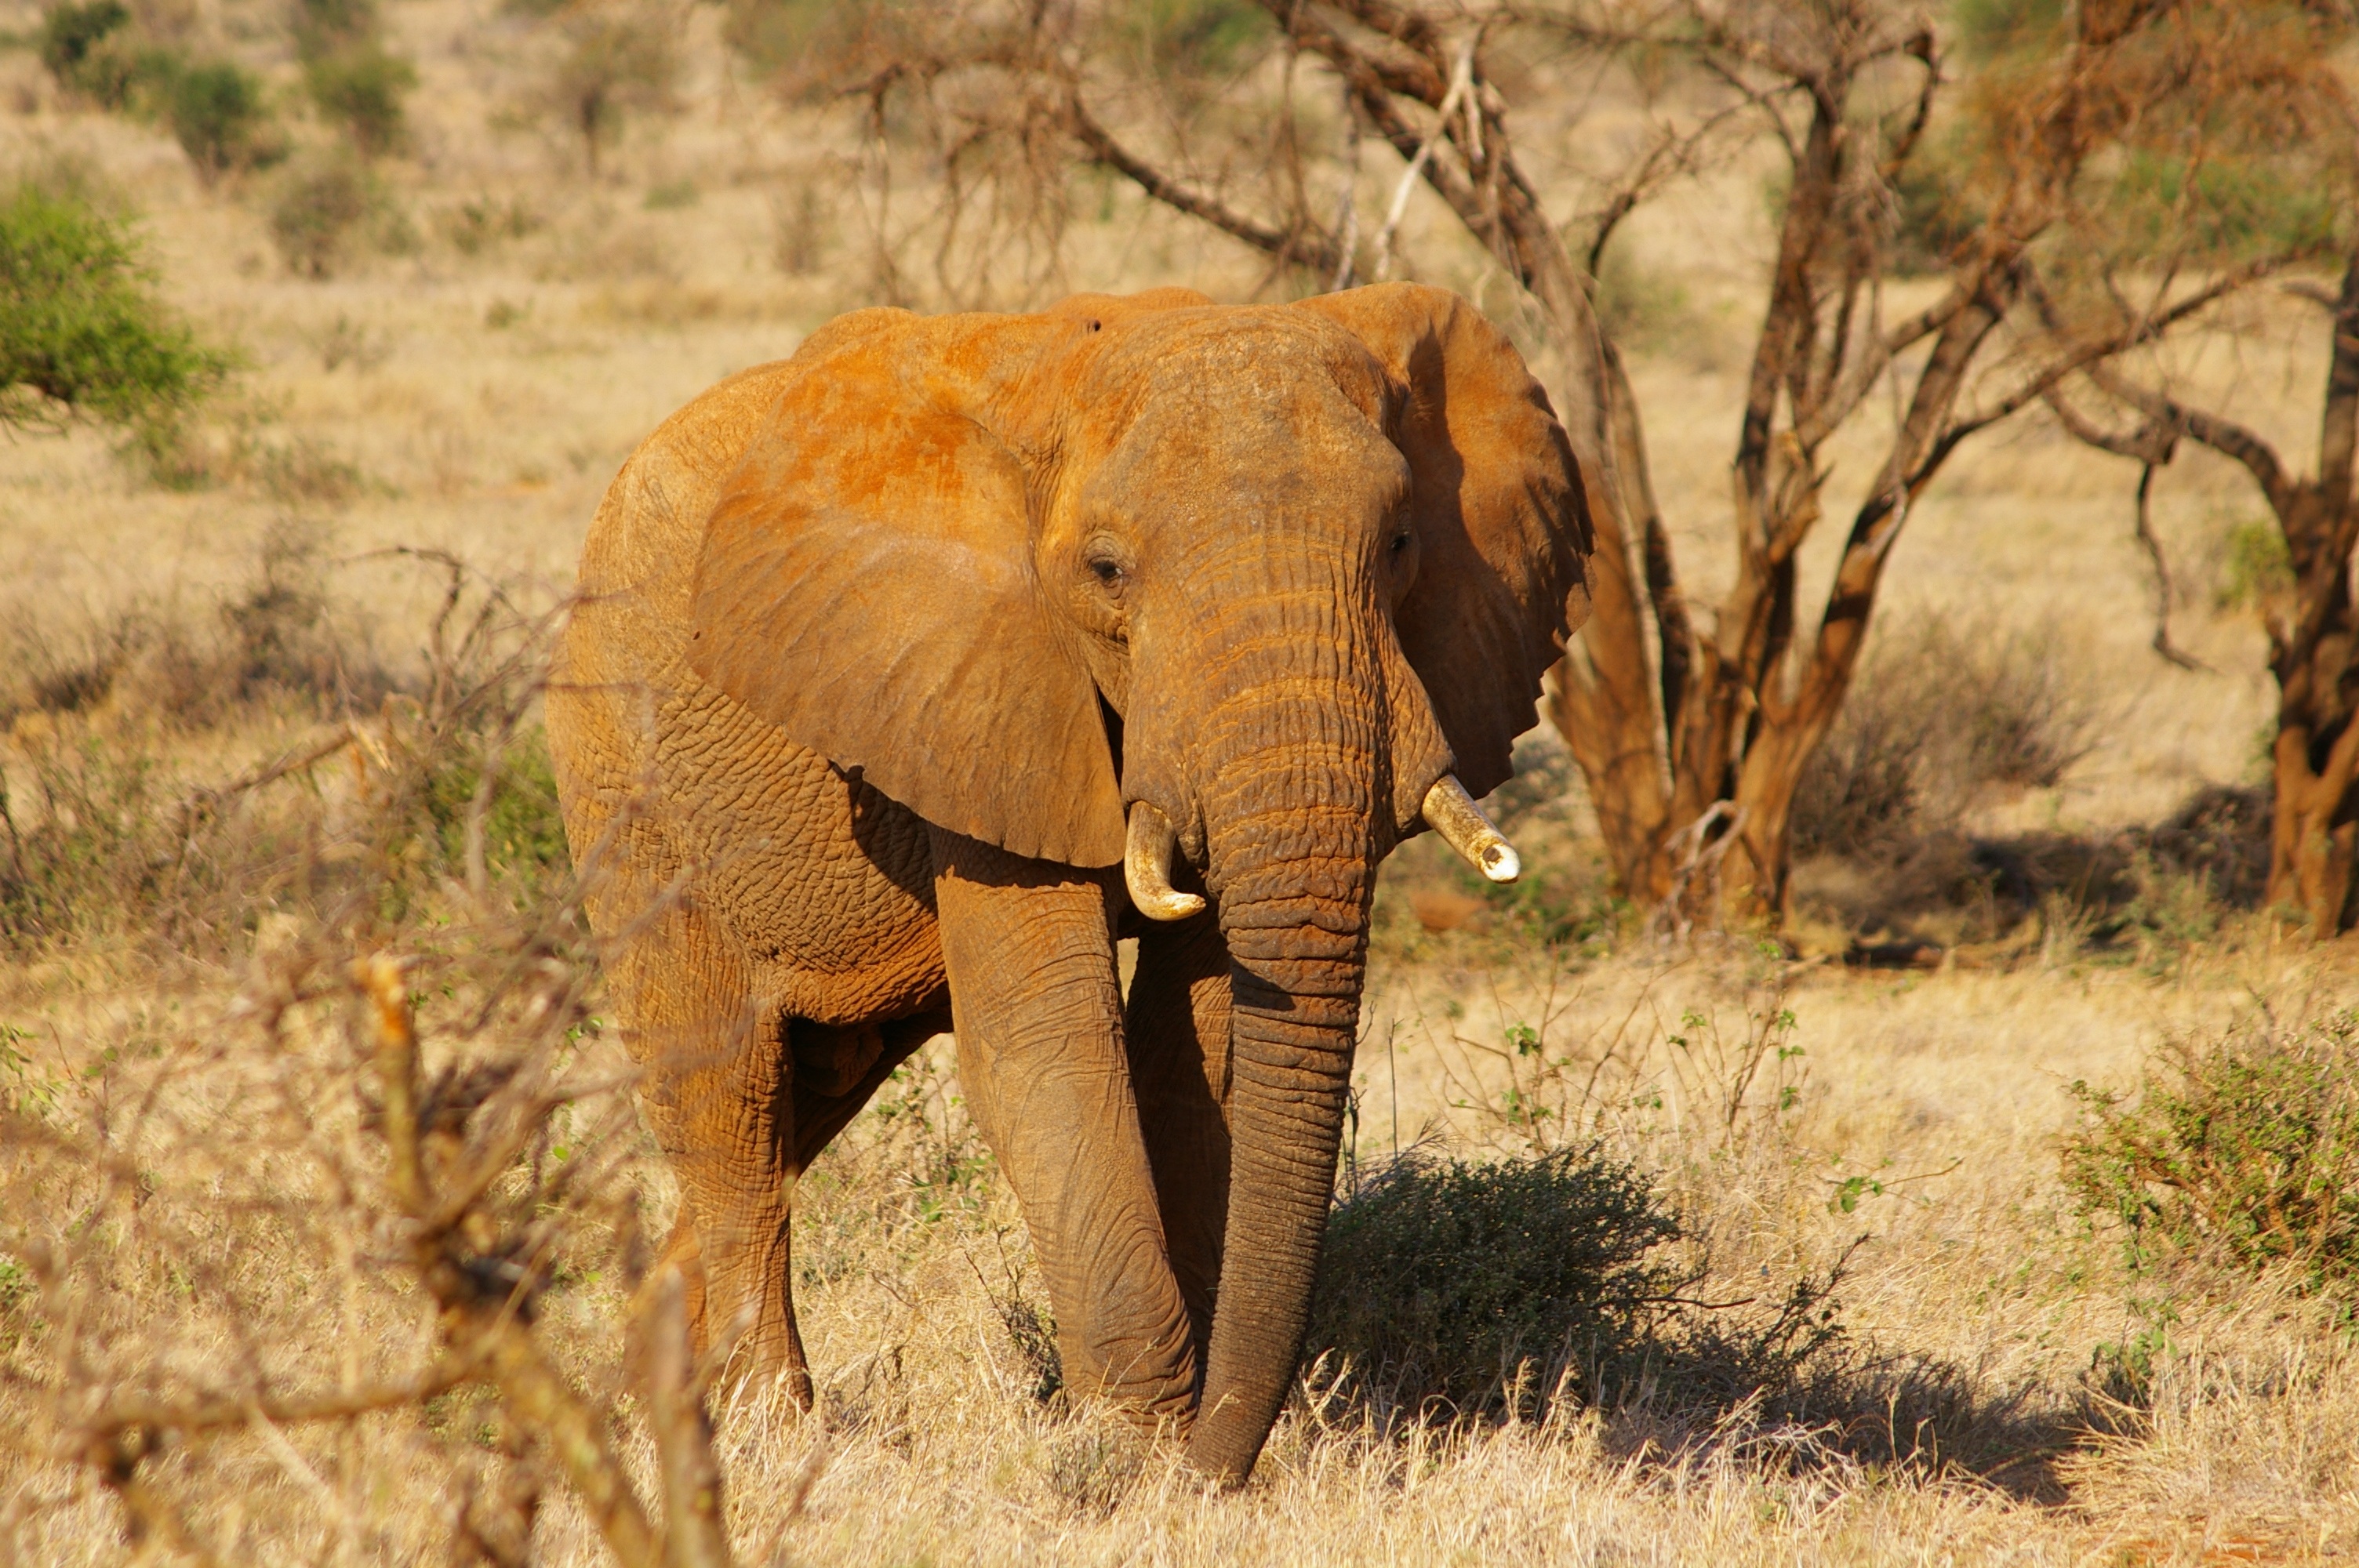
prairie, adventure, wildlife, herd, africa, mammal, national park, fauna, savanna, elephant, grassland, safari, animal portrait, african bush elephant, indian elephant, african elephant, elephants and mammoths